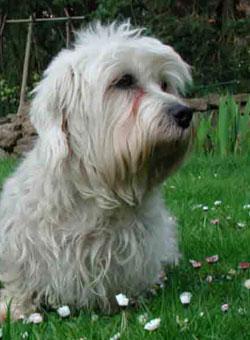
Dandie_Dinmont